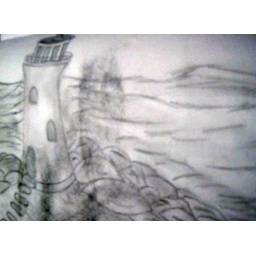
a light house that got smudged by the other drawings due to the pressure of my school books